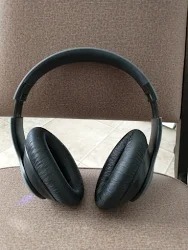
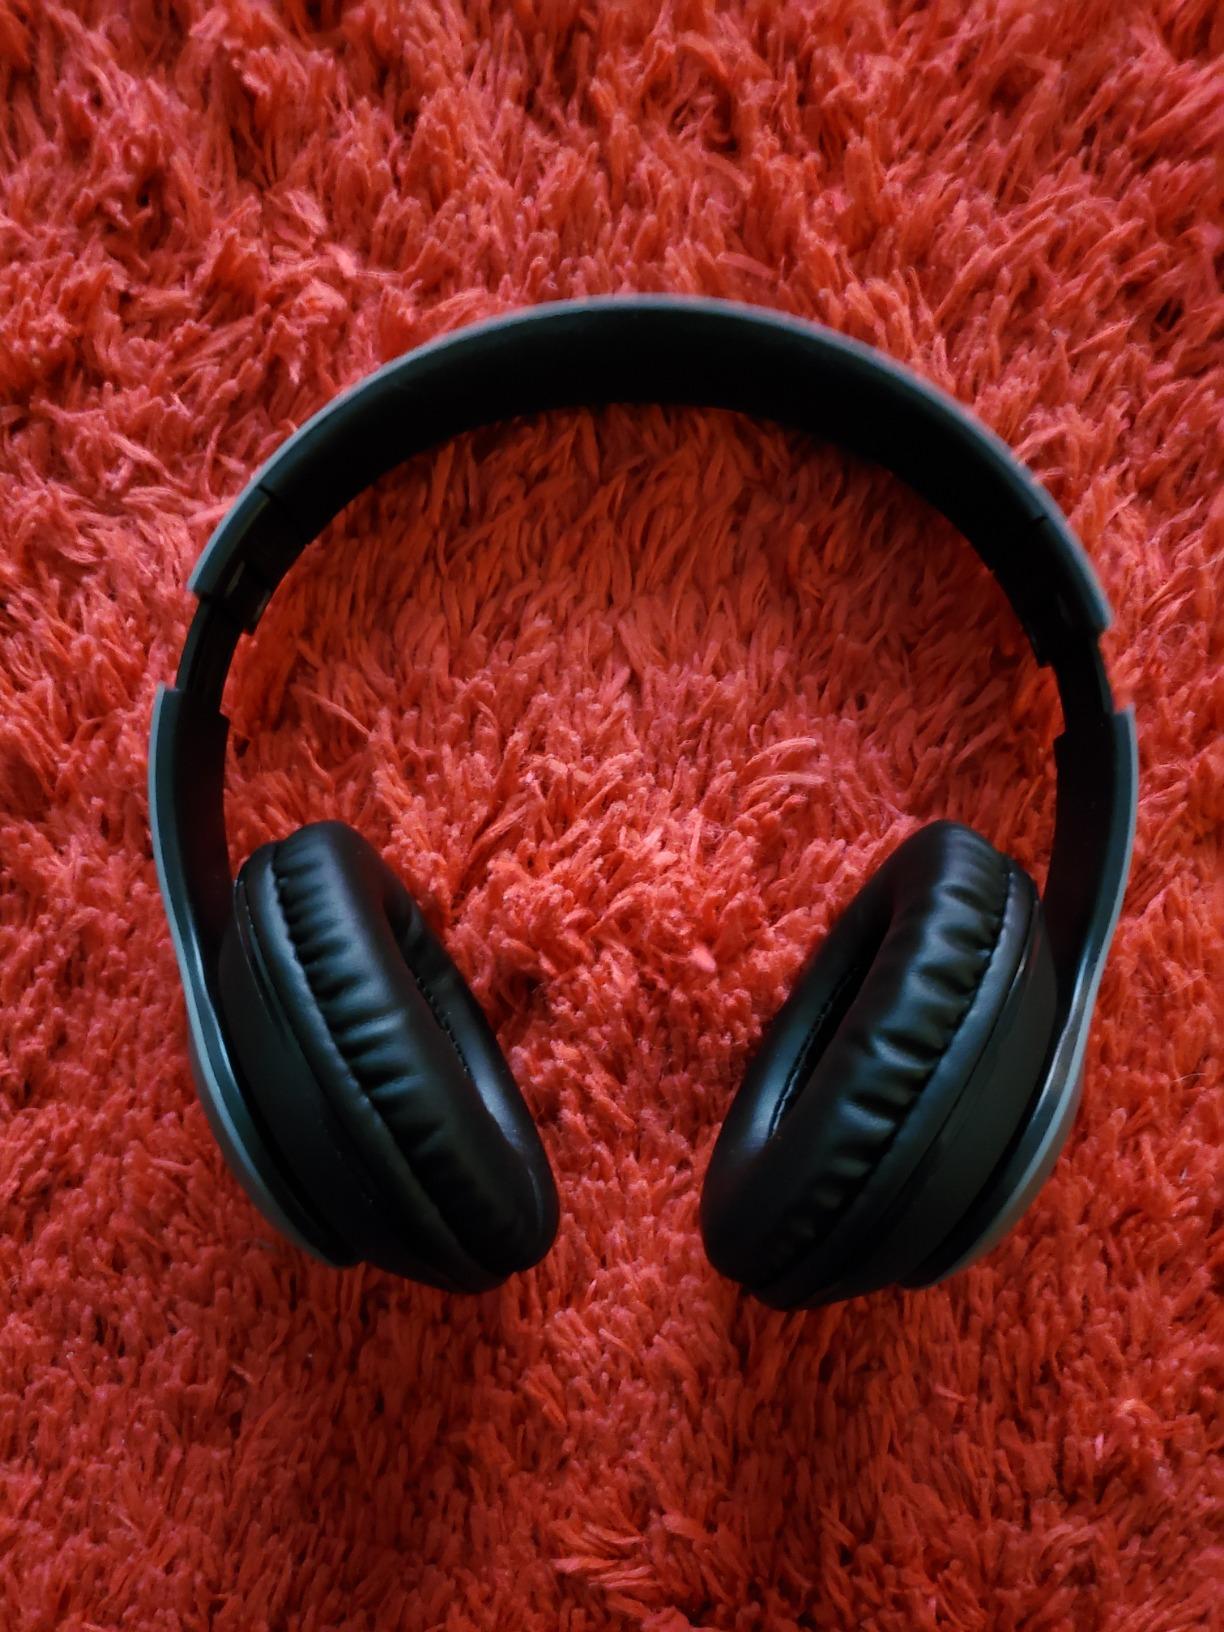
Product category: headphones
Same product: yes